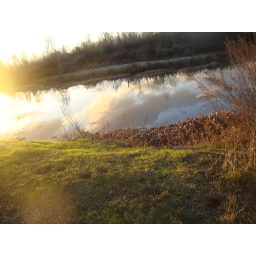
Green meets brown meets clouds in the river